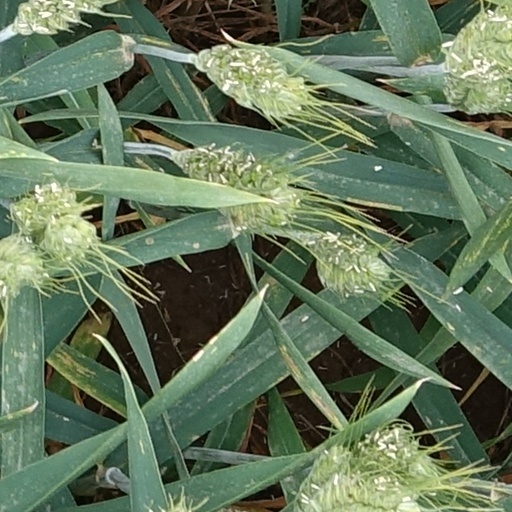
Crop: wheat